Marstrand Free Port

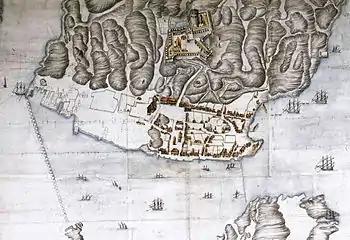
Danish battle map of Marstrand, 1719

Marstrand, a medieval island-based town in the formerly-Norwegian Bohuslän province, became Swedish with the Treaty of Roskilde in 1658. The same year, the mighty Carlsten Fortress was constructed, a penal fortification that came to dominate the port. In the mid-18th century, the most immense of the region's centennial "herring periods" – a seasonal surge of Atlantic herring in near-limitless amounts – brought on a boom in Marstrand's economy. It became a primary site of commerce for the massive herring industry, which for some time provided Sweden's second largest export (after the iron industry).